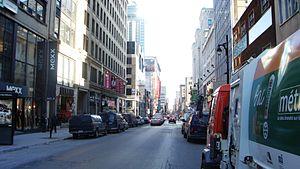
rue Sainte-Catherine, Montréal, Québec, Canada
La rue Sainte-Catherine est la plus importante rue commerciale de Montréal.